Hadrian's Wall

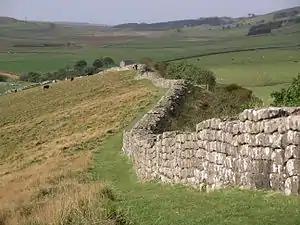
Sections of Hadrian's Wall still remain, particularly in its hilly central sector. Little remains in lowland regions, where it was used as a source of stone for new buildings.

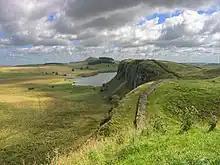
Hadrian's Wall facing east towards Crag Lough (the lake in the picture). The rocky outcrop is the Whin Sill, of volcanic origin.

Hadrian's Wall extended west from Segedunum at Wallsend on the River Tyne, via Carlisle and Kirkandrews-on-Eden, to the shore of the Solway Firth, ending a short but unknown distance west of the village of Bowness-on-Solway. The route was slightly north of "Stanegate", an important Roman road built several decades earlier to link two forts that guarded important river crossings: Corstopitum (Corbridge) on the River Tyne and Luguvalium (Carlisle) on the River Eden. The modern A69 and B6318 roads follow the course of the wall from Newcastle upon Tyne to Carlisle, then along the northern coast of Cumbria (south shore of the Solway Firth).